Augusto Barrios

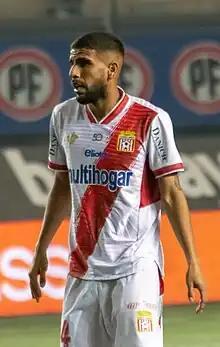
Barrios with Curicó Unido in 2023

Augusto Sebastián Barrios Silva (born October 3, 1991), known as Augusto Barrios, is a Chilean footballer currently playing for San Marcos de Arica of the Primera B de Chile.